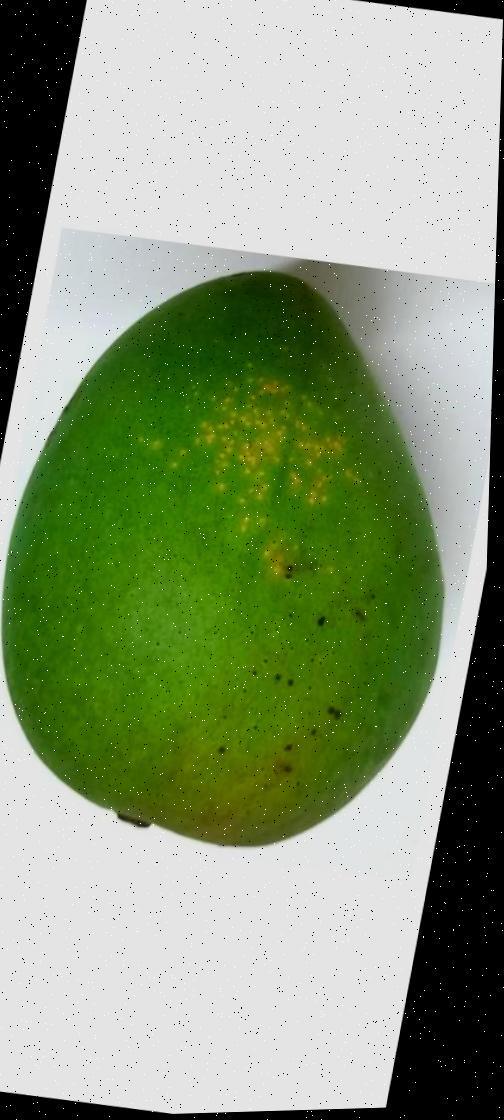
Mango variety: Harivanga